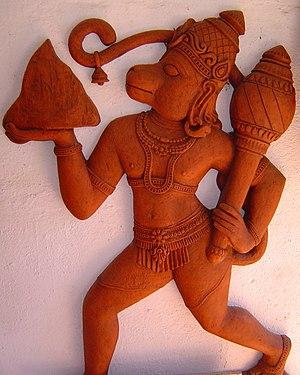
Gada est un mot sanskrit signifiant massue et qui désigne entre autres un des attributs traditionnels du dieu hindou Vishnu.